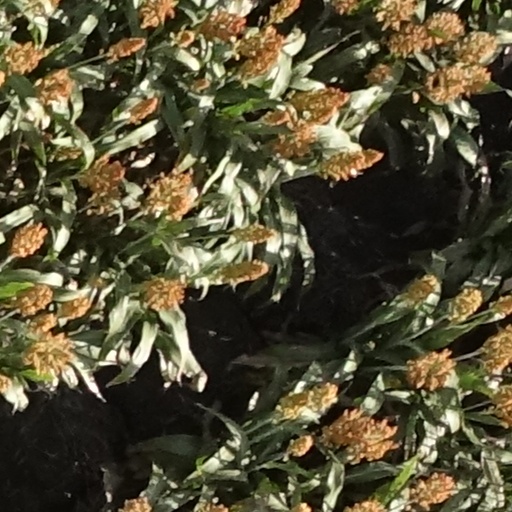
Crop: sorghum